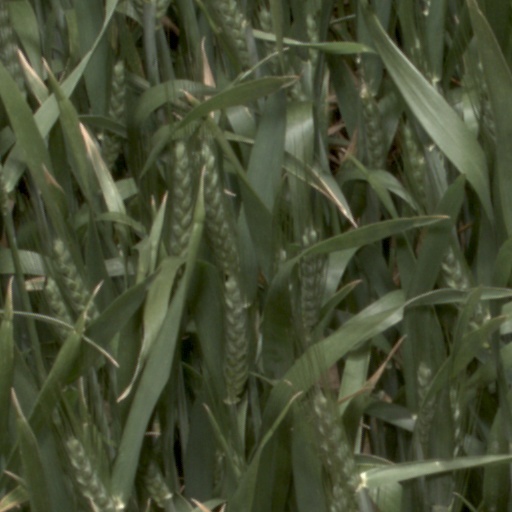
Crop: wheat